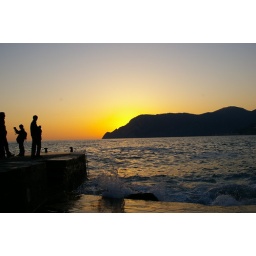
Being an east coast girl, I've still never seen the sunset over the water (photo: te)